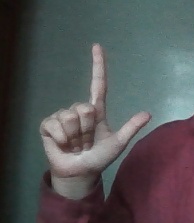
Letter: laam